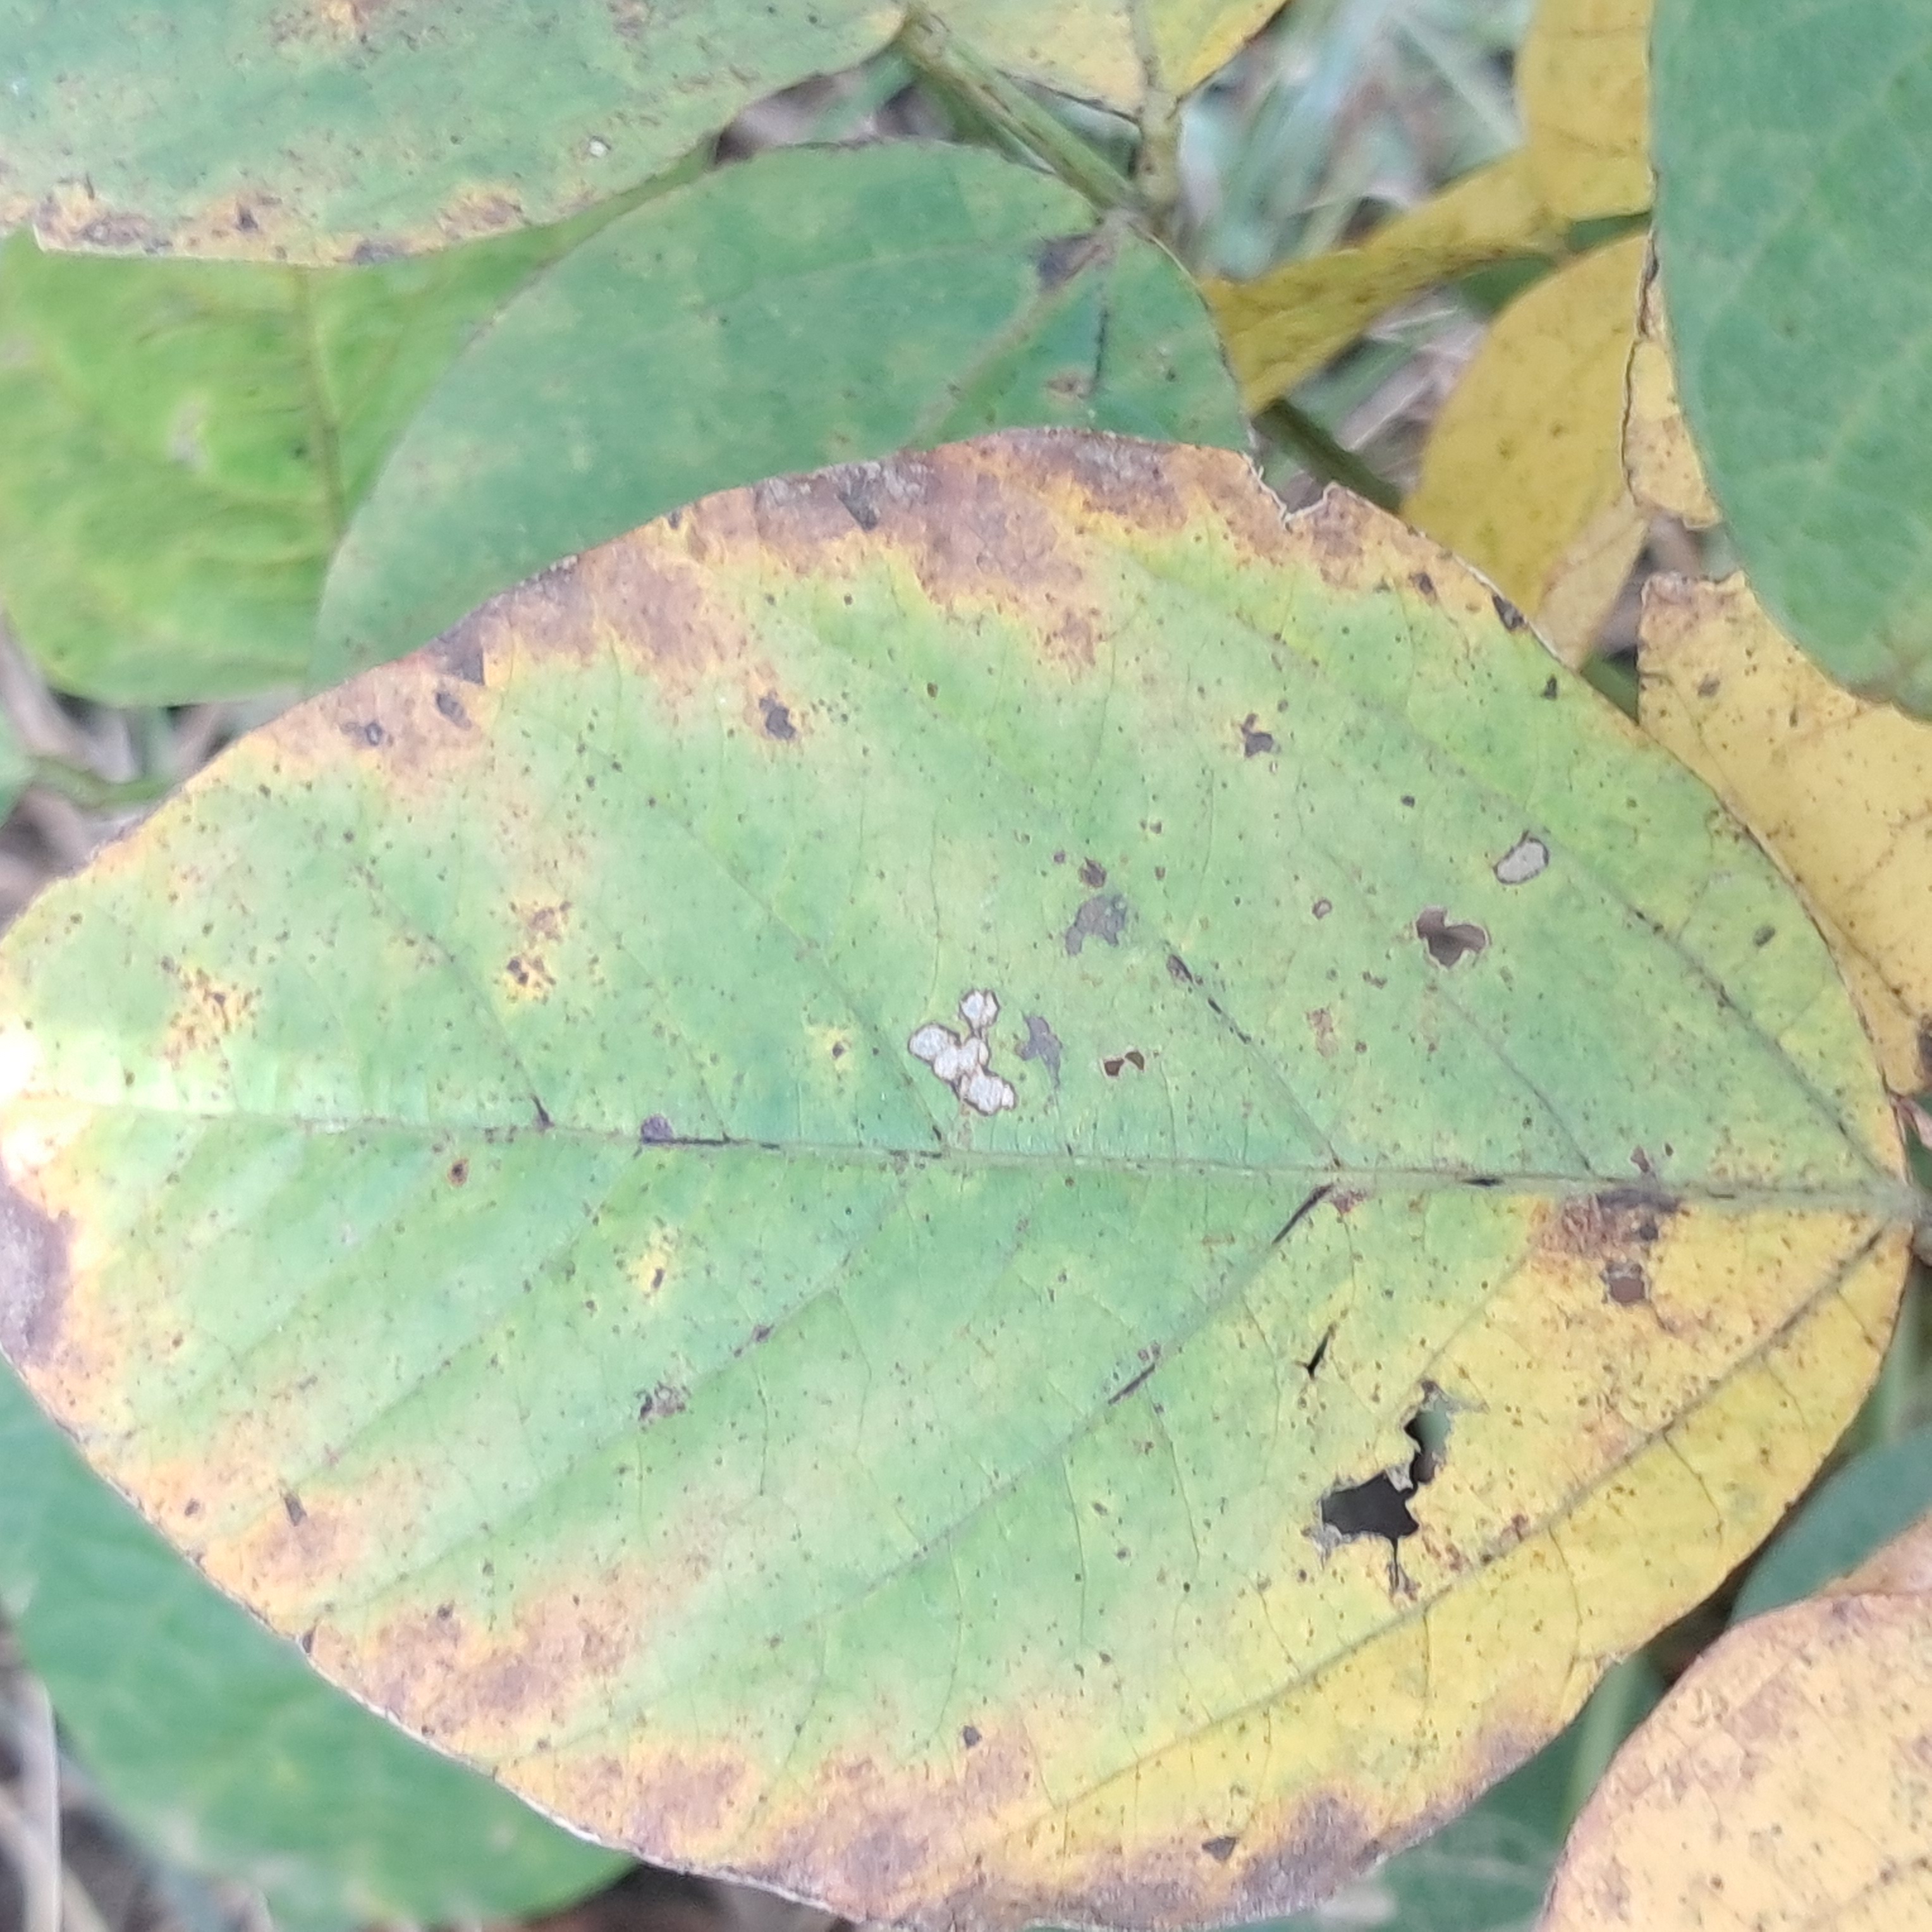
Label: Rust